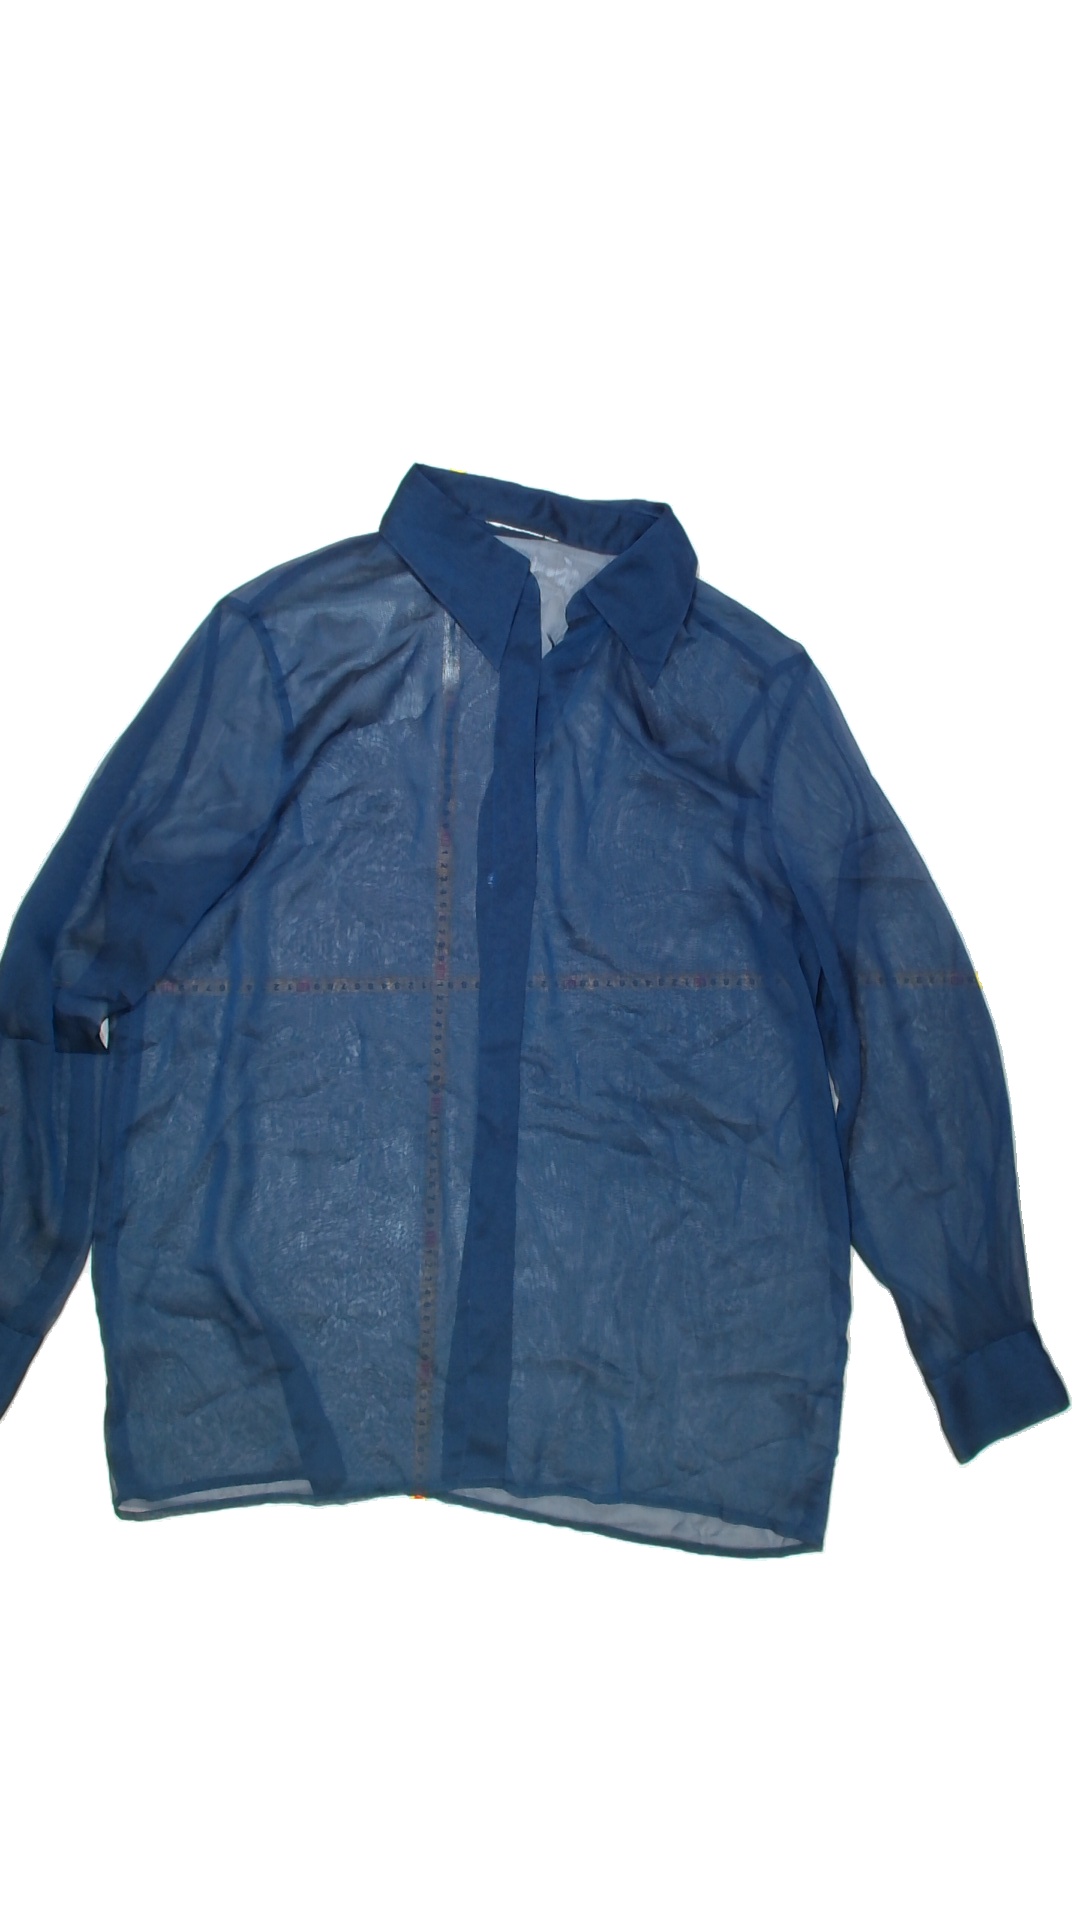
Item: Shirt (Ladies)
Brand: Not Applicable
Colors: Blue
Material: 100%polyester
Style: No trend
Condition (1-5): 5
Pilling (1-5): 5
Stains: No
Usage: Reuse
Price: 50-100